Bangladesh Television

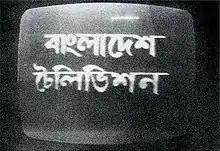
One of the earliest known broadcasts of Bangladesh Television.

After the independence of Bangladesh in 1971, Pakistan Television's Dacca television station was renamed Bangladesh Television Corporation Dacca, officially losing its affiliation with PTV. Bangladesh Television's logo appeared on the television screen for the first time on 17 December 1971. Major A.T.M. Haider announced the victory of Bangladesh in the separation war on Bangladesh Television on the same day during the afternoon. Official broadcasts using the name also began that day at 19:00 (BST).